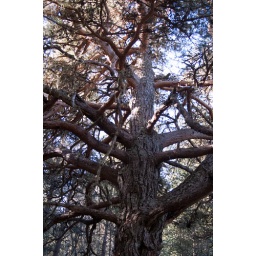
One of the many old pine trees in the woods around Sant Joan de l'Erm